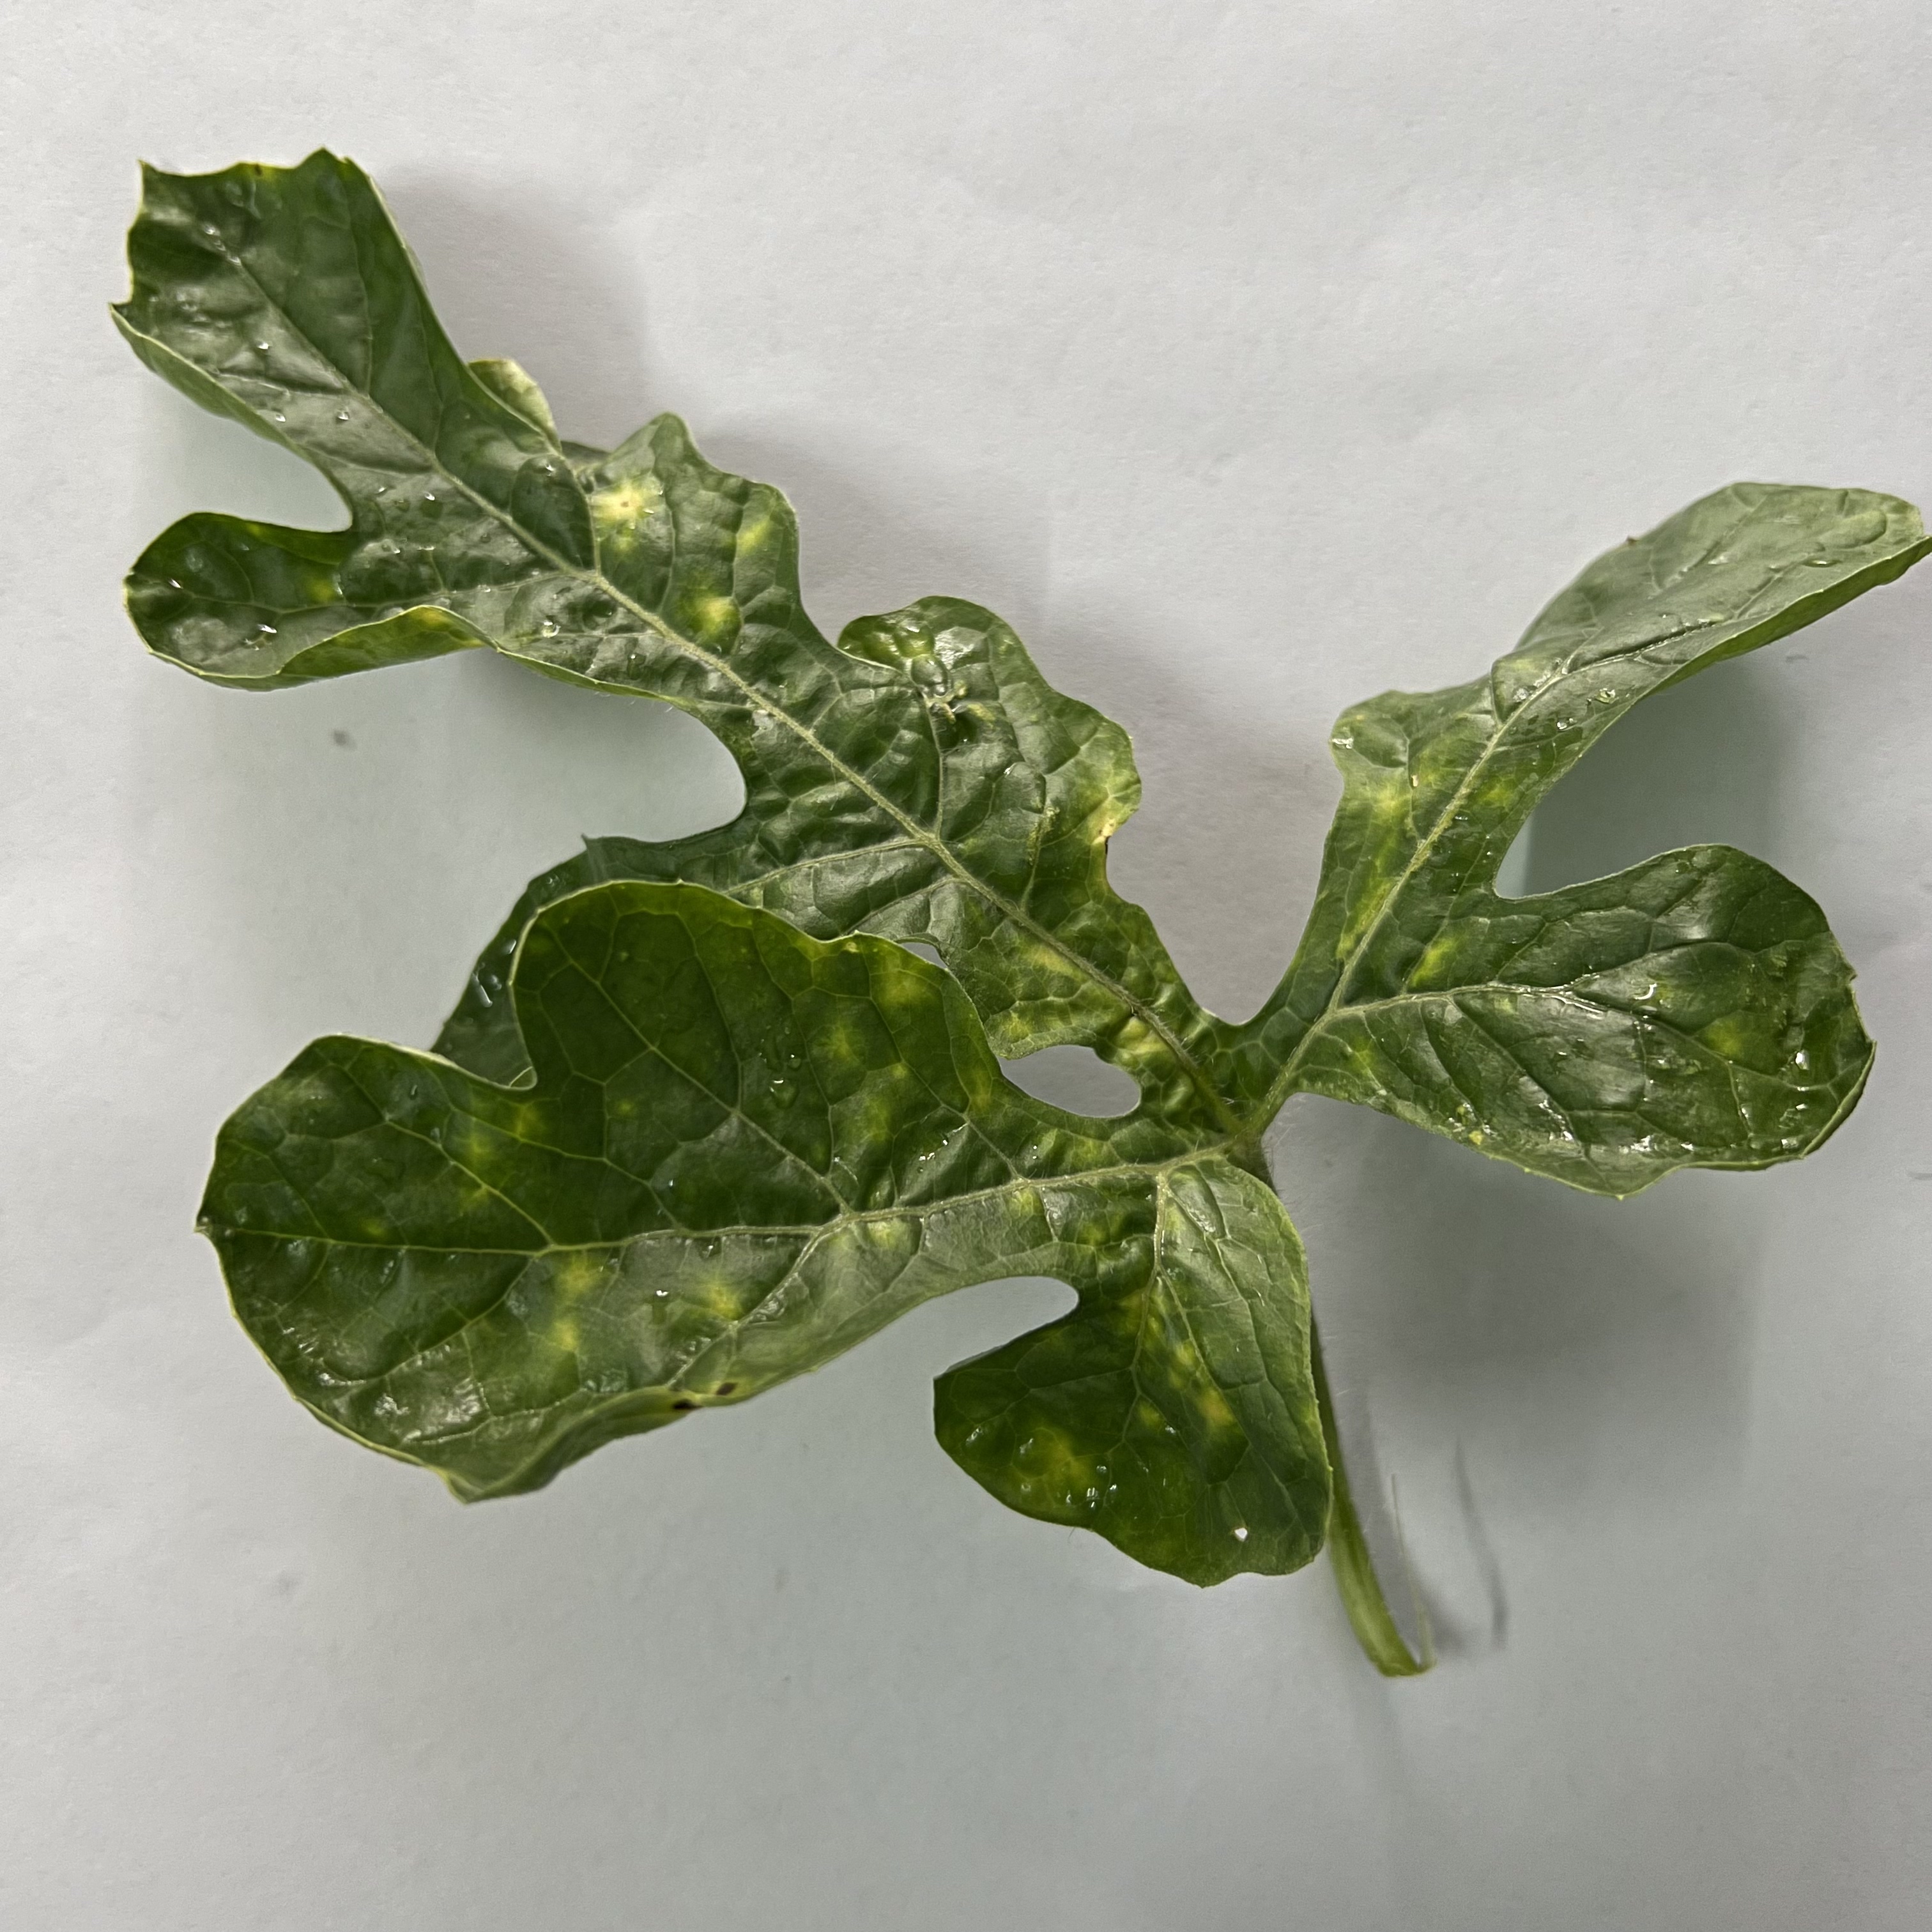
Label: Mosaic_Virus